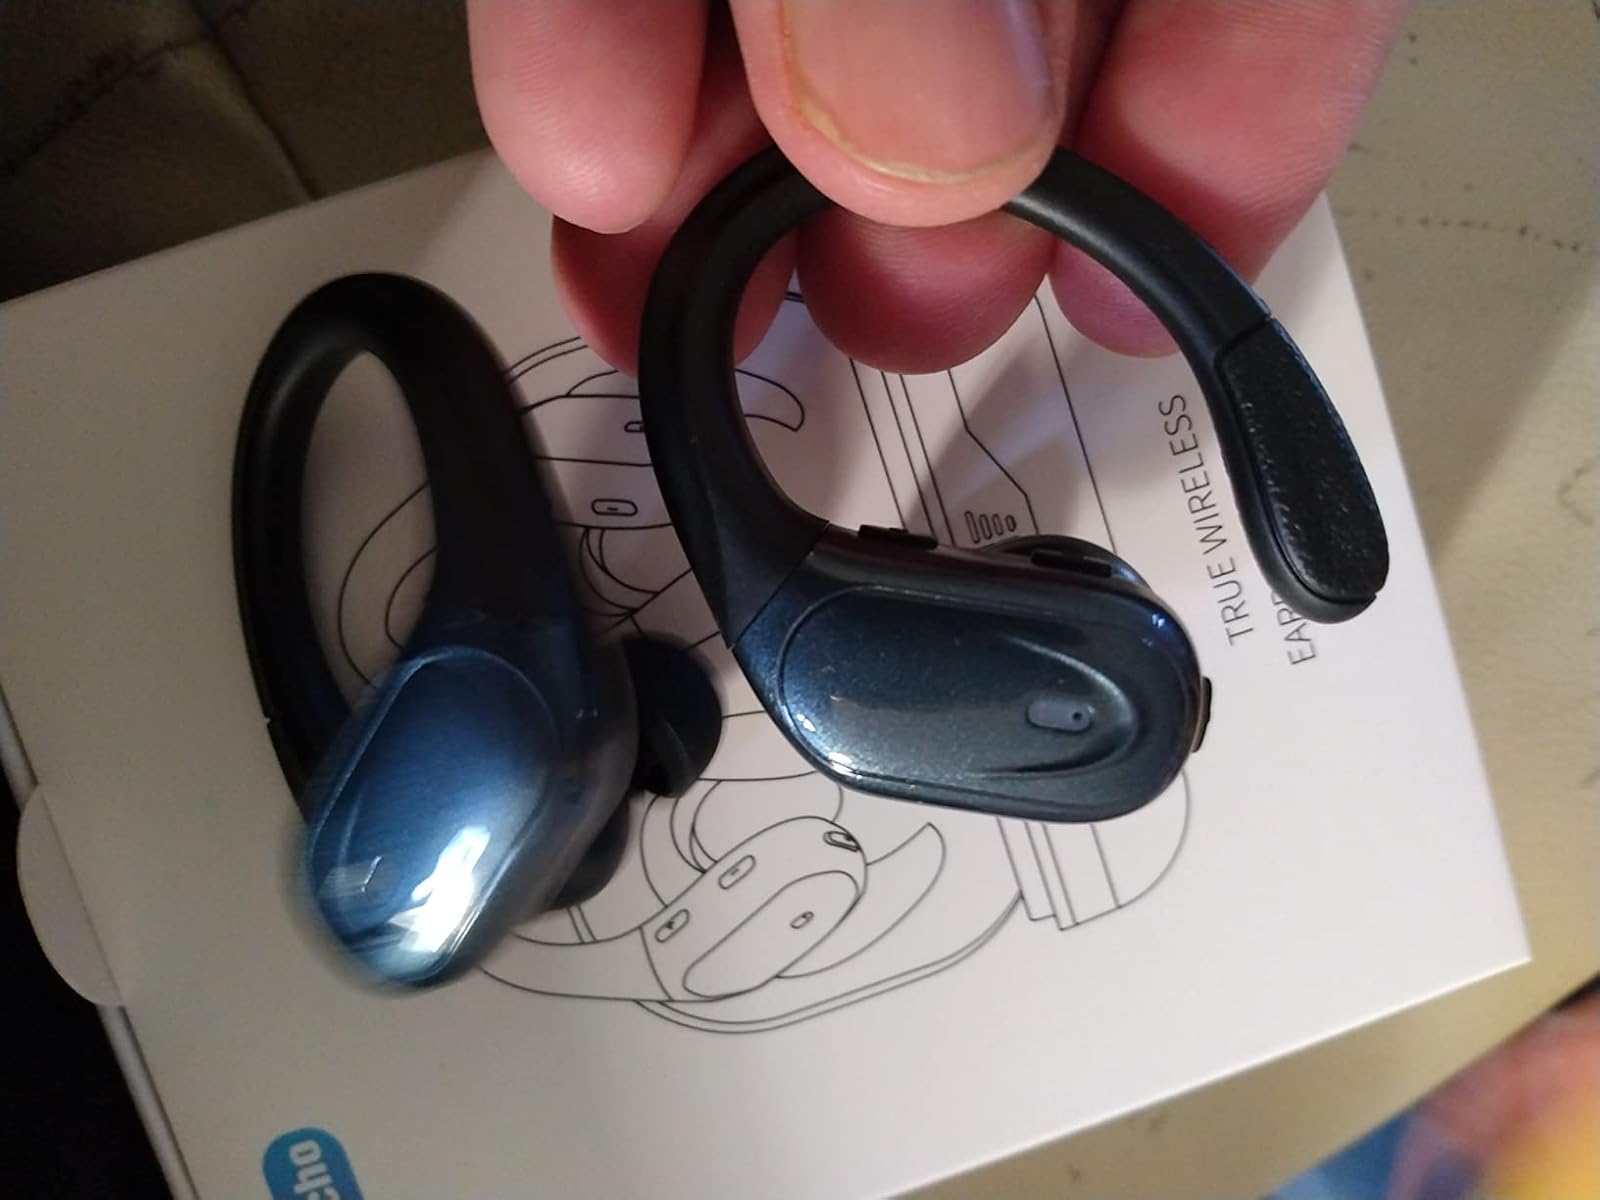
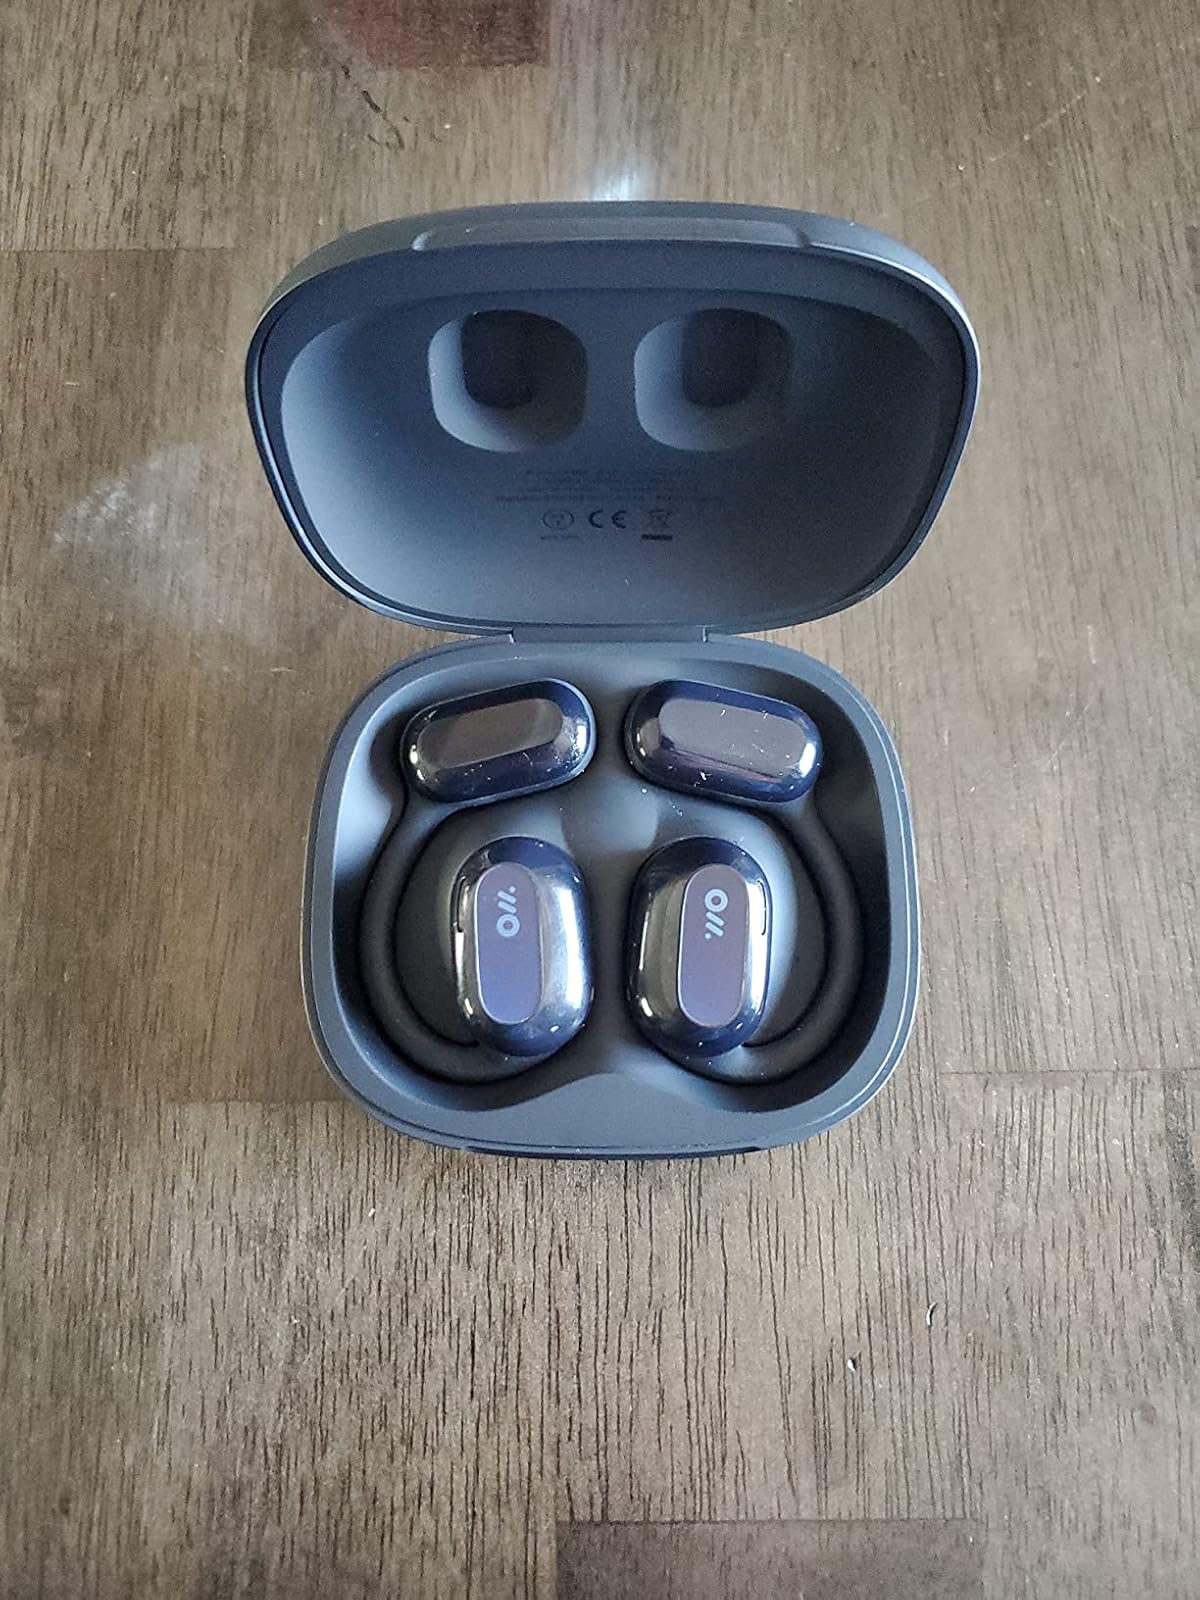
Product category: earbuds
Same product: no